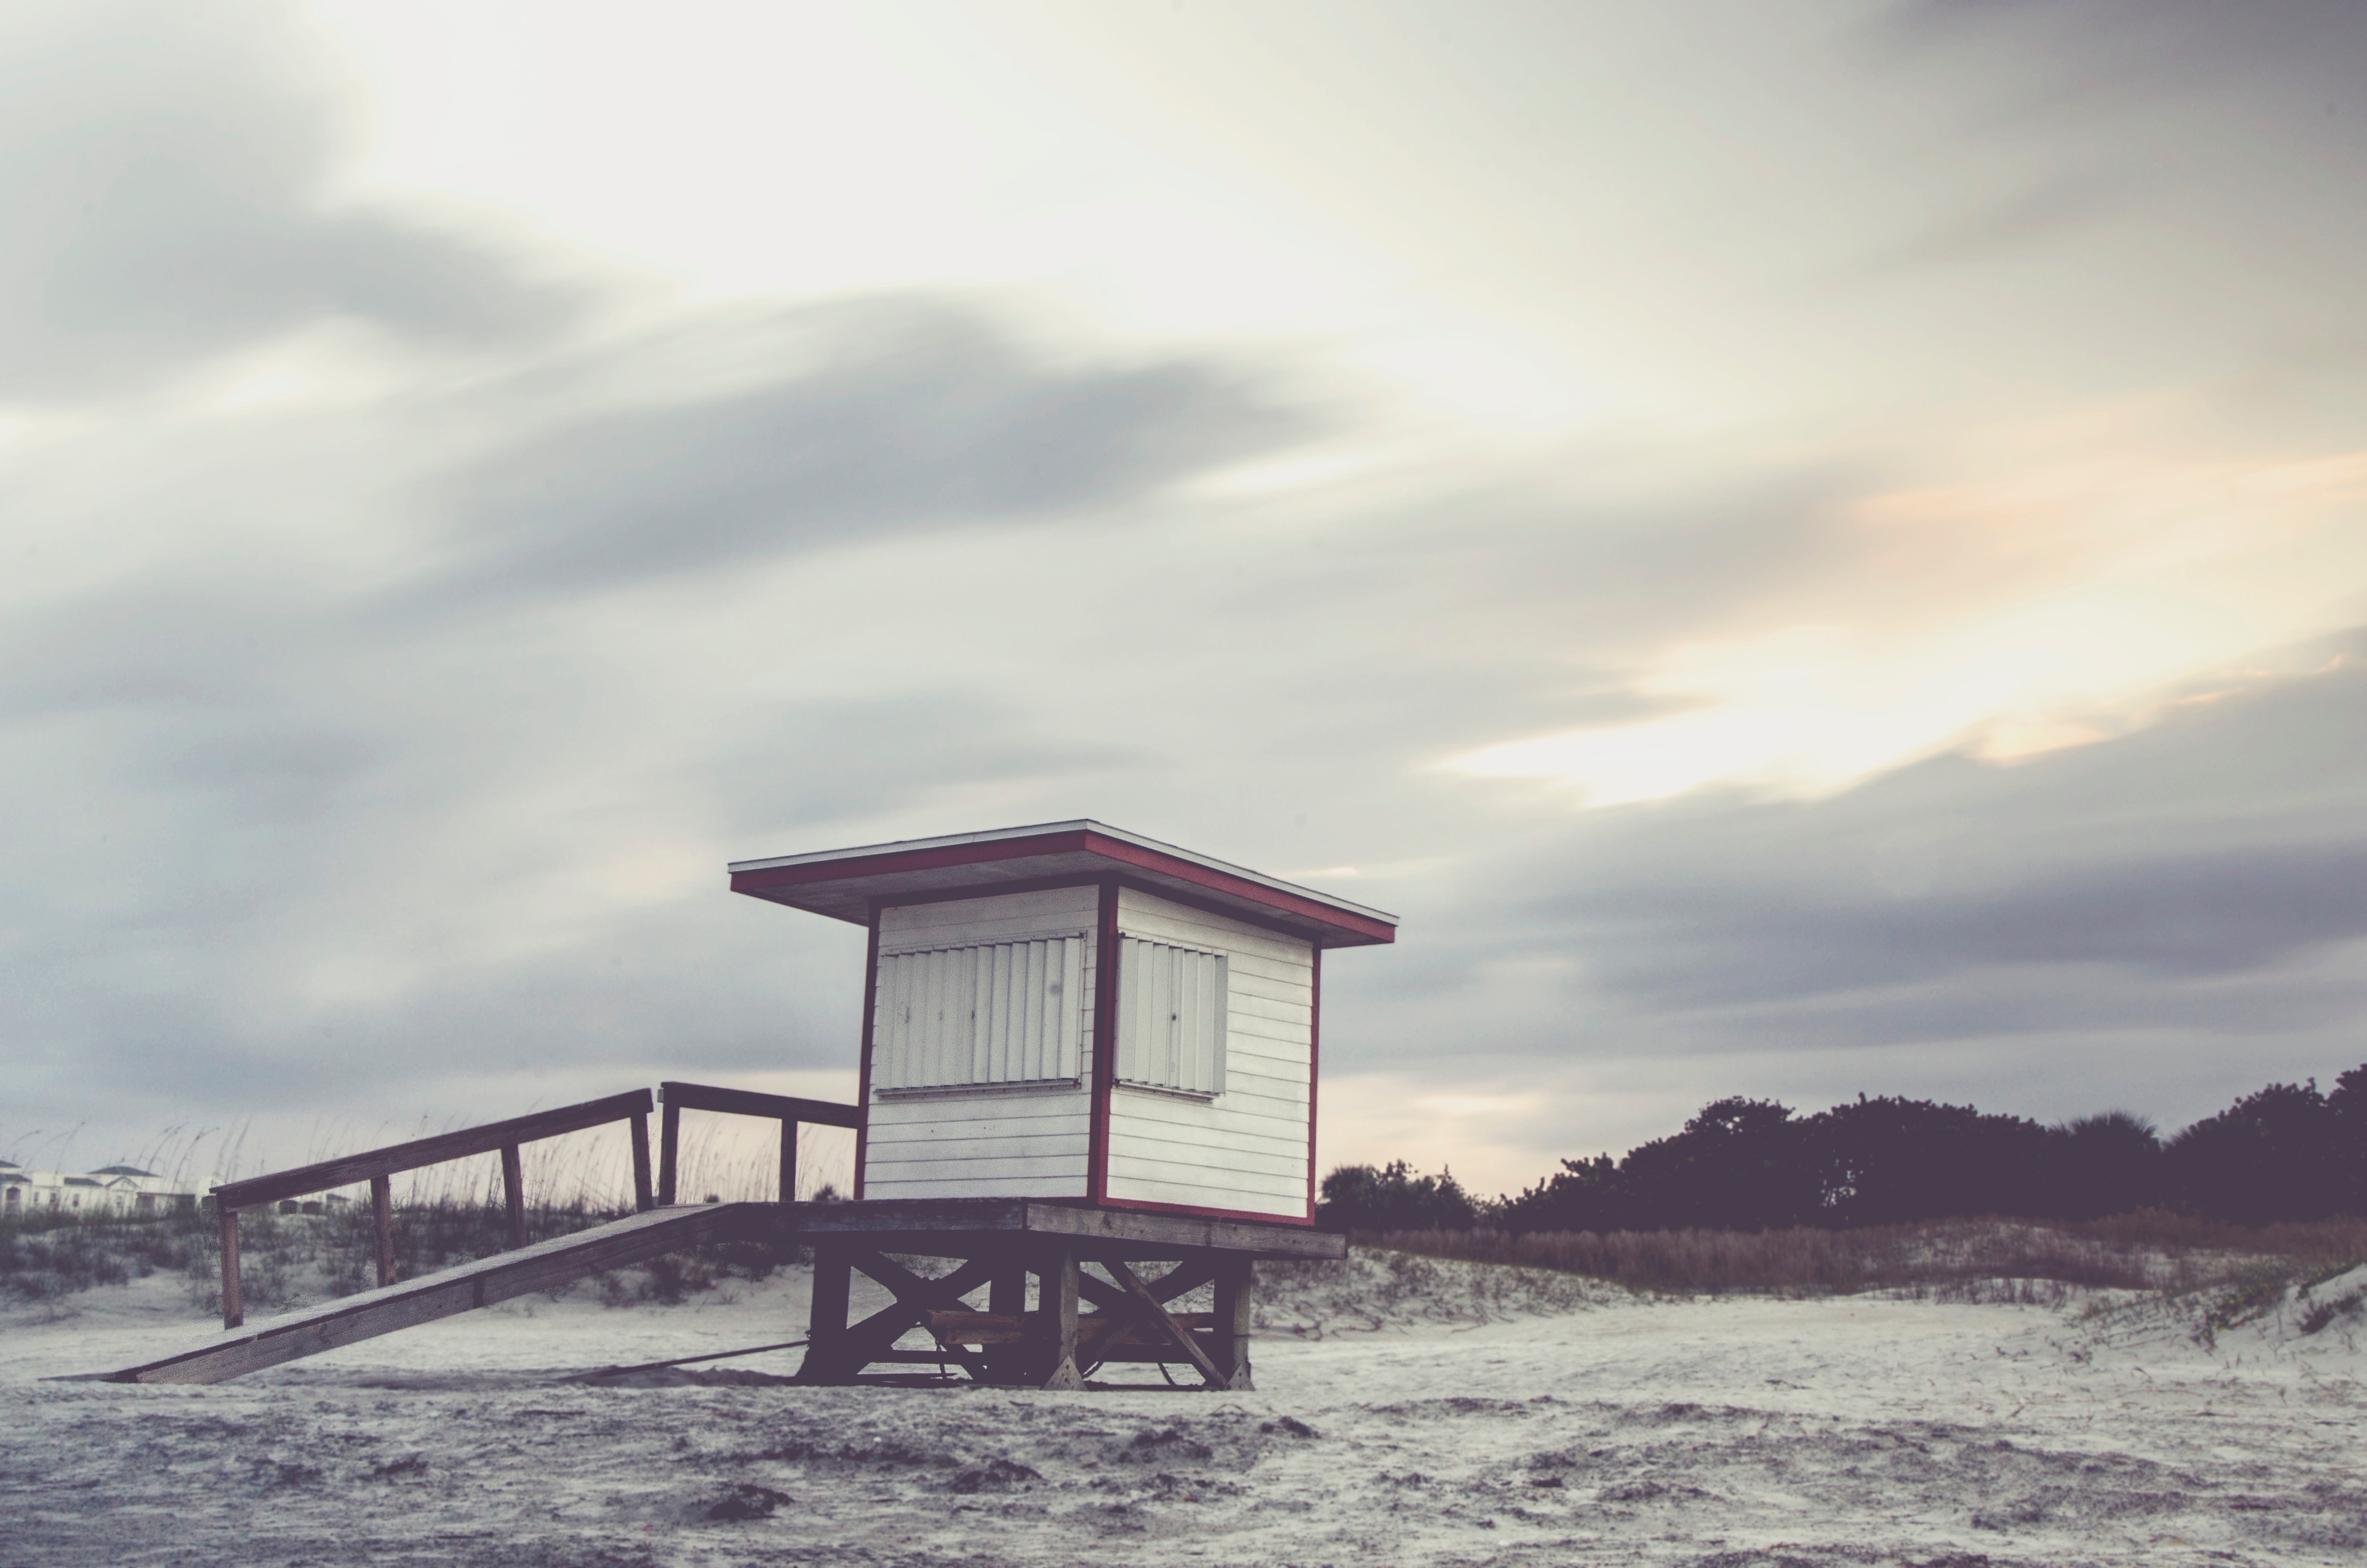
beach, landscape, sea, coast, sand, ocean, horizon, cloud, sky, sunset, morning, shore, wave, wind, building, pier, vacation, hut, dusk, tower, bay, body of water